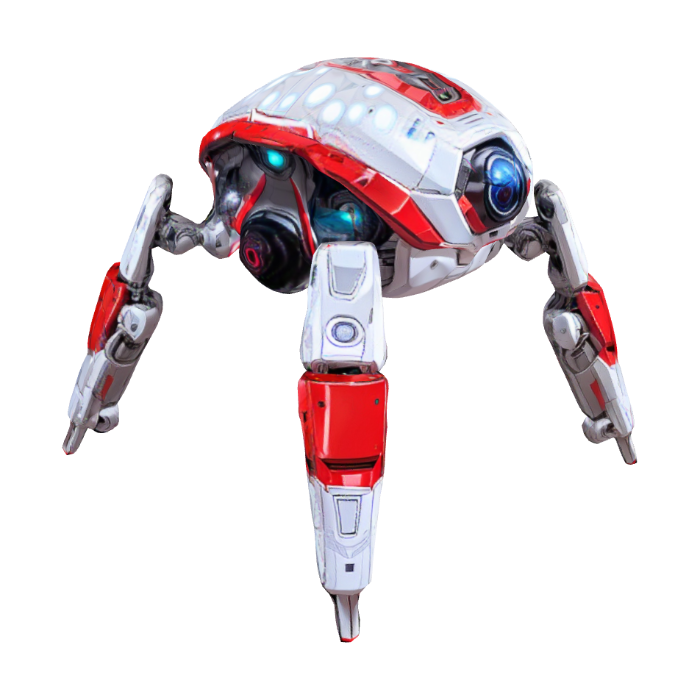
미적 점수 (1~10점): 5